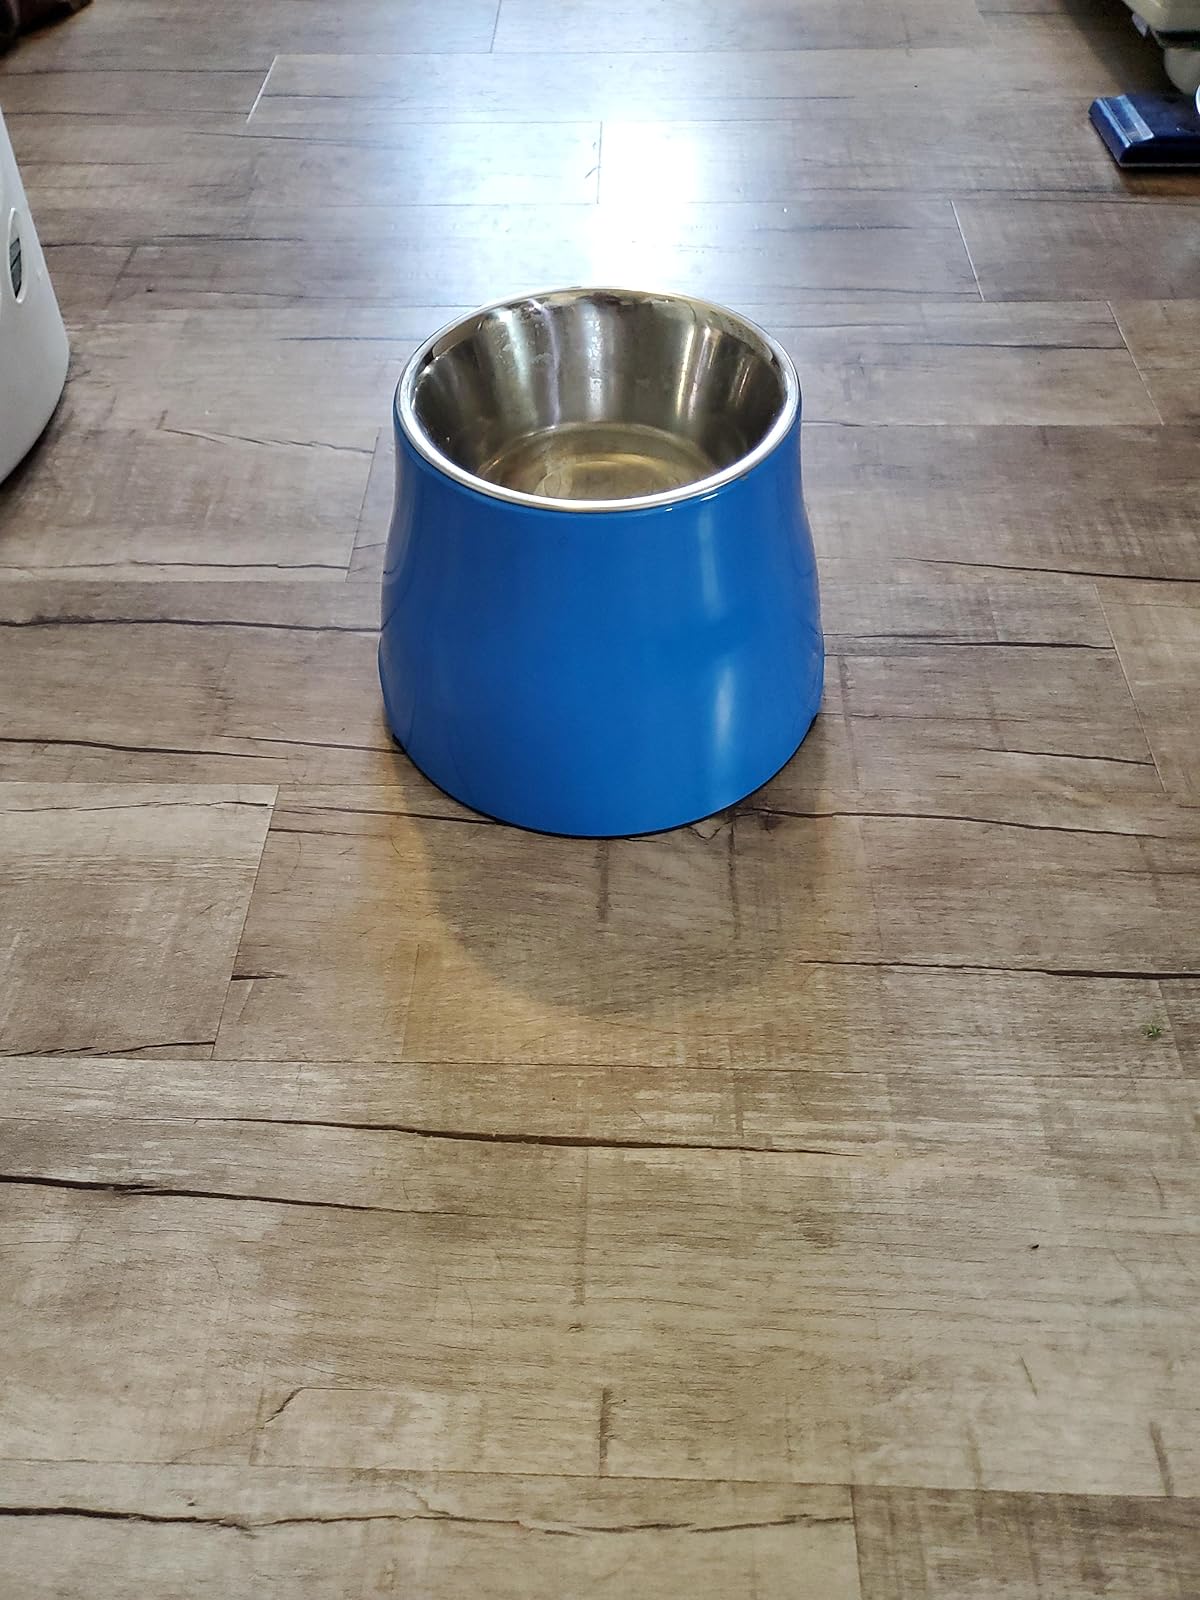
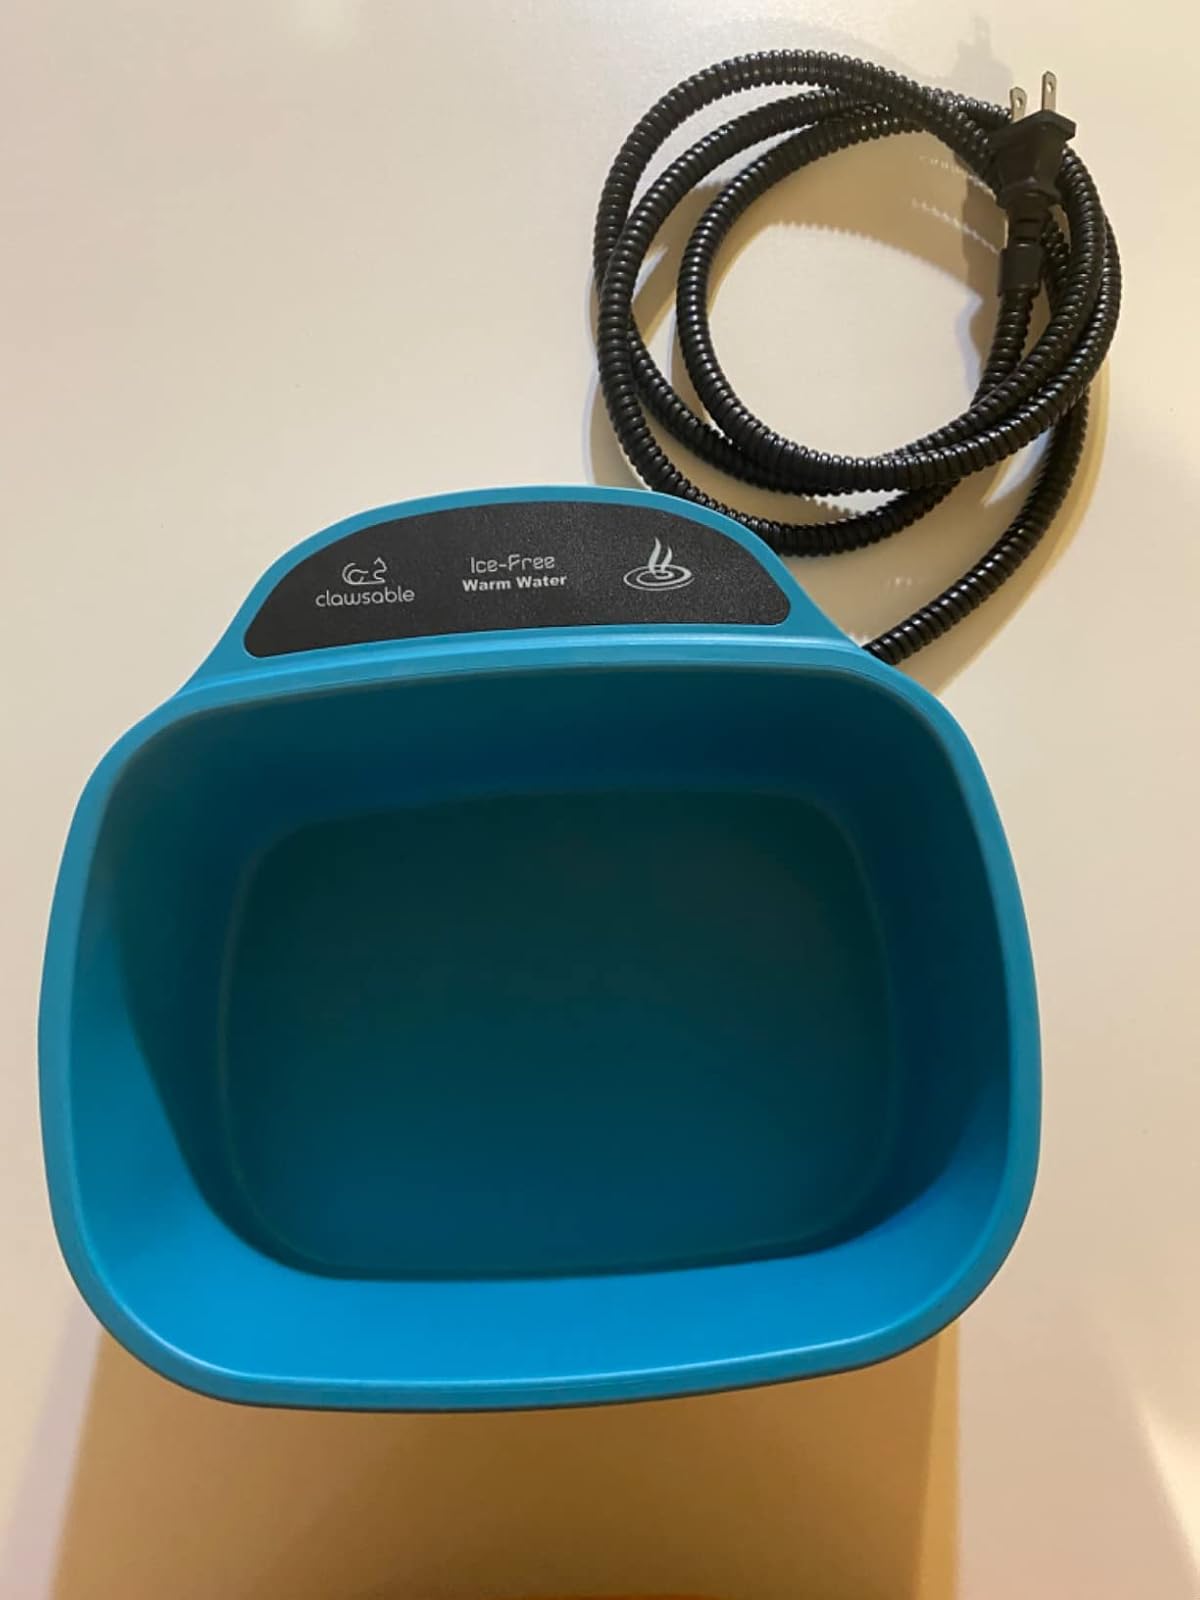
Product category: items_bowl
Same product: no